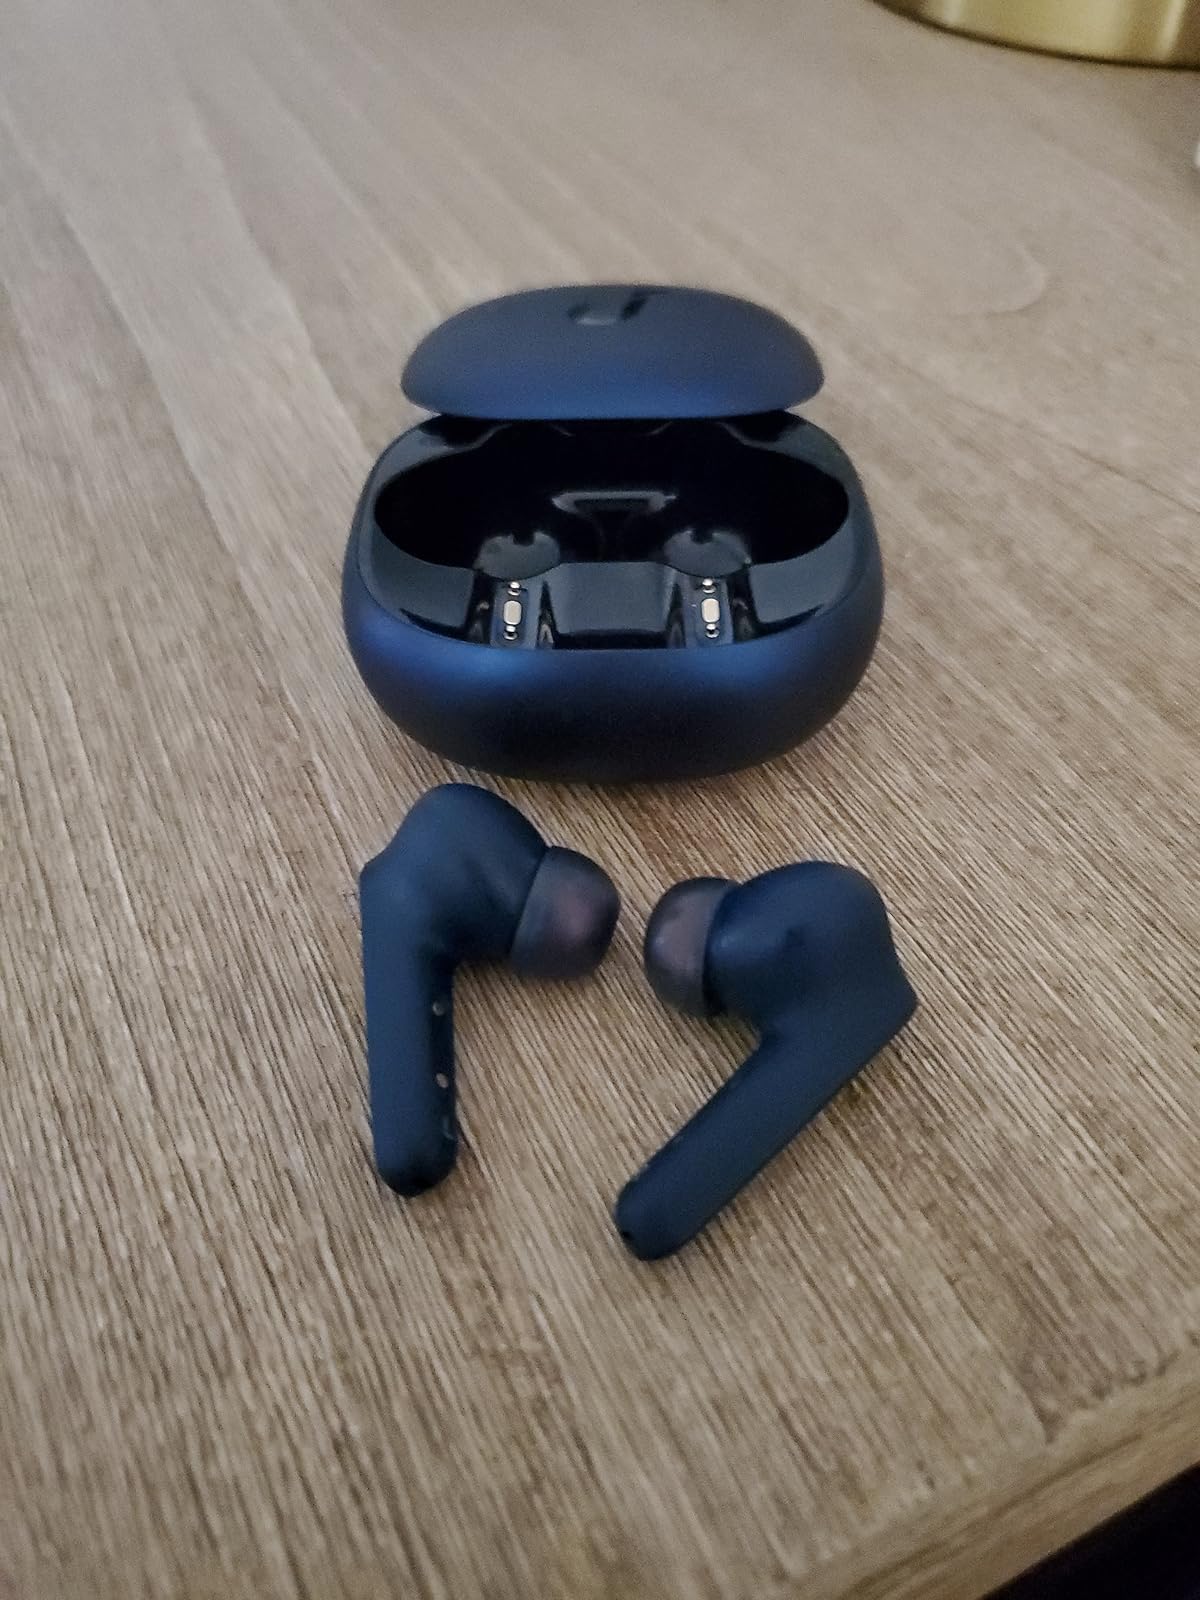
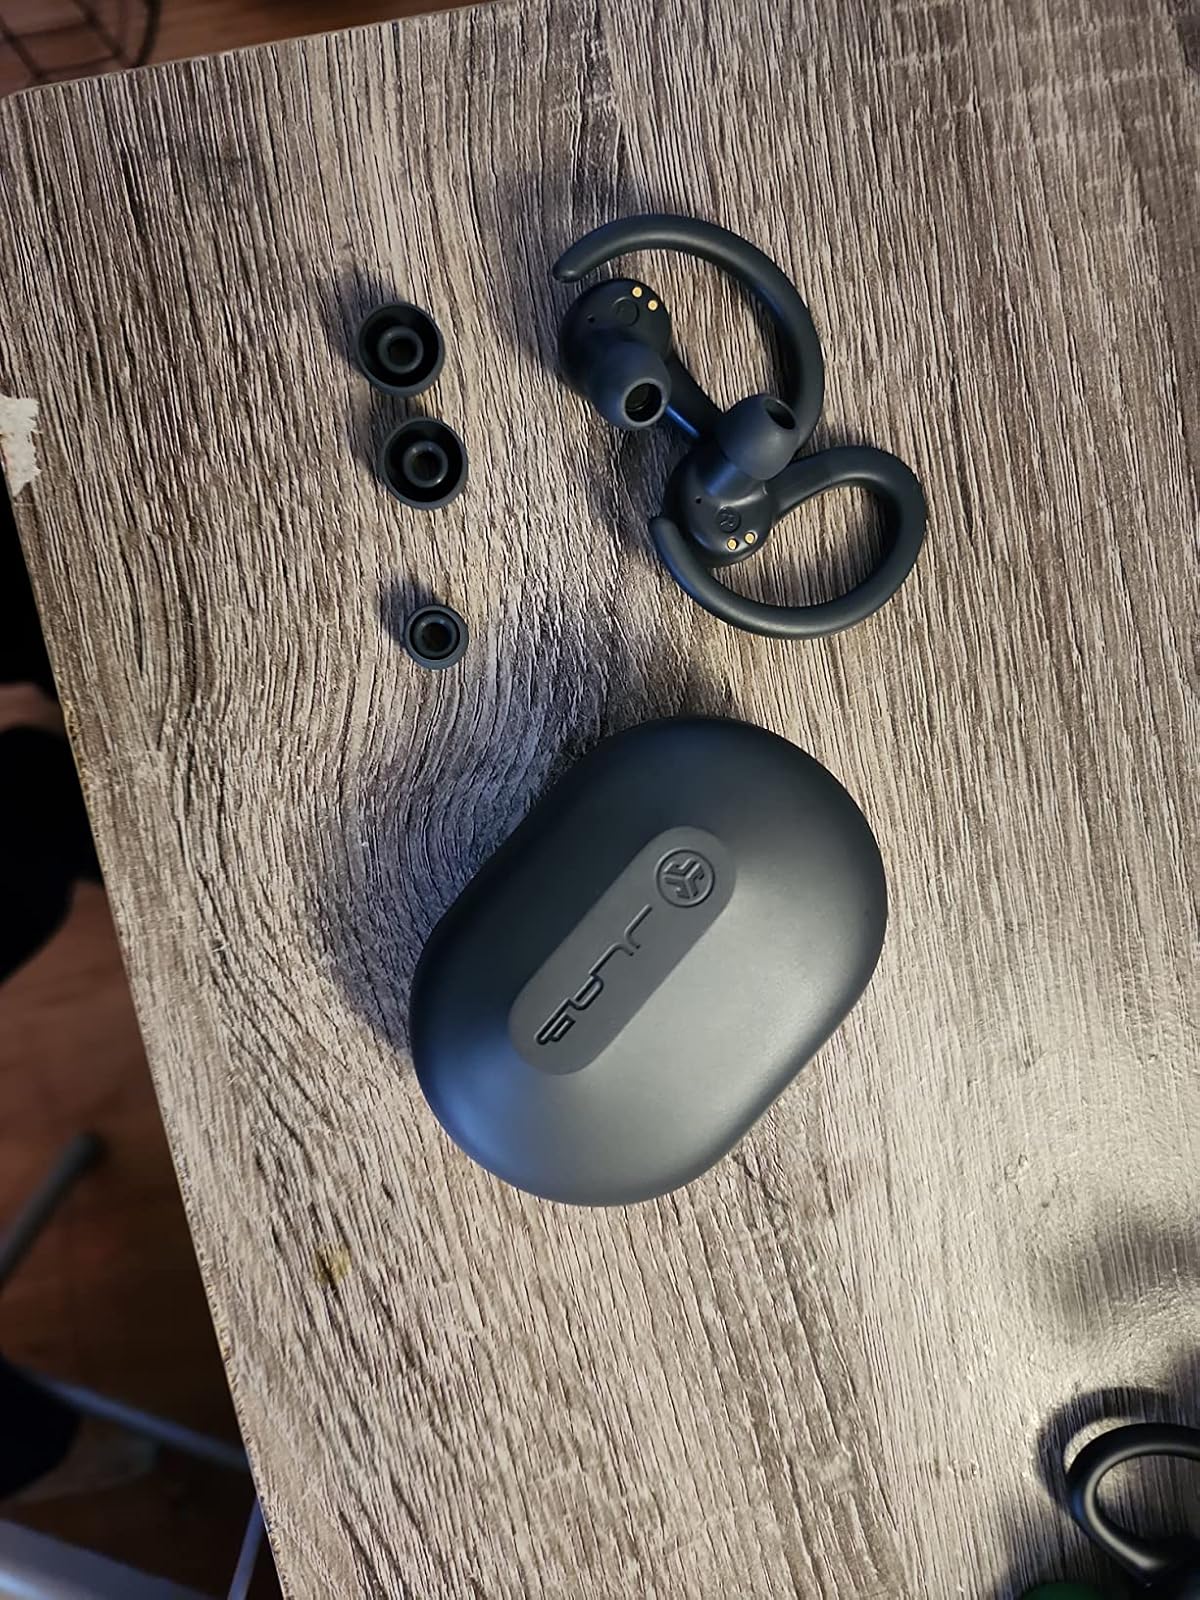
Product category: earbuds
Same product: no